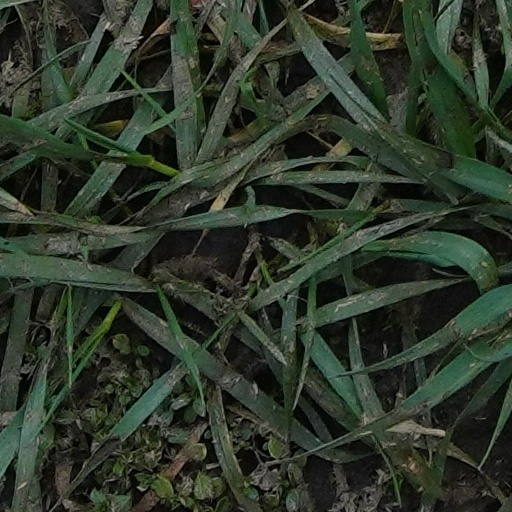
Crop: wheat